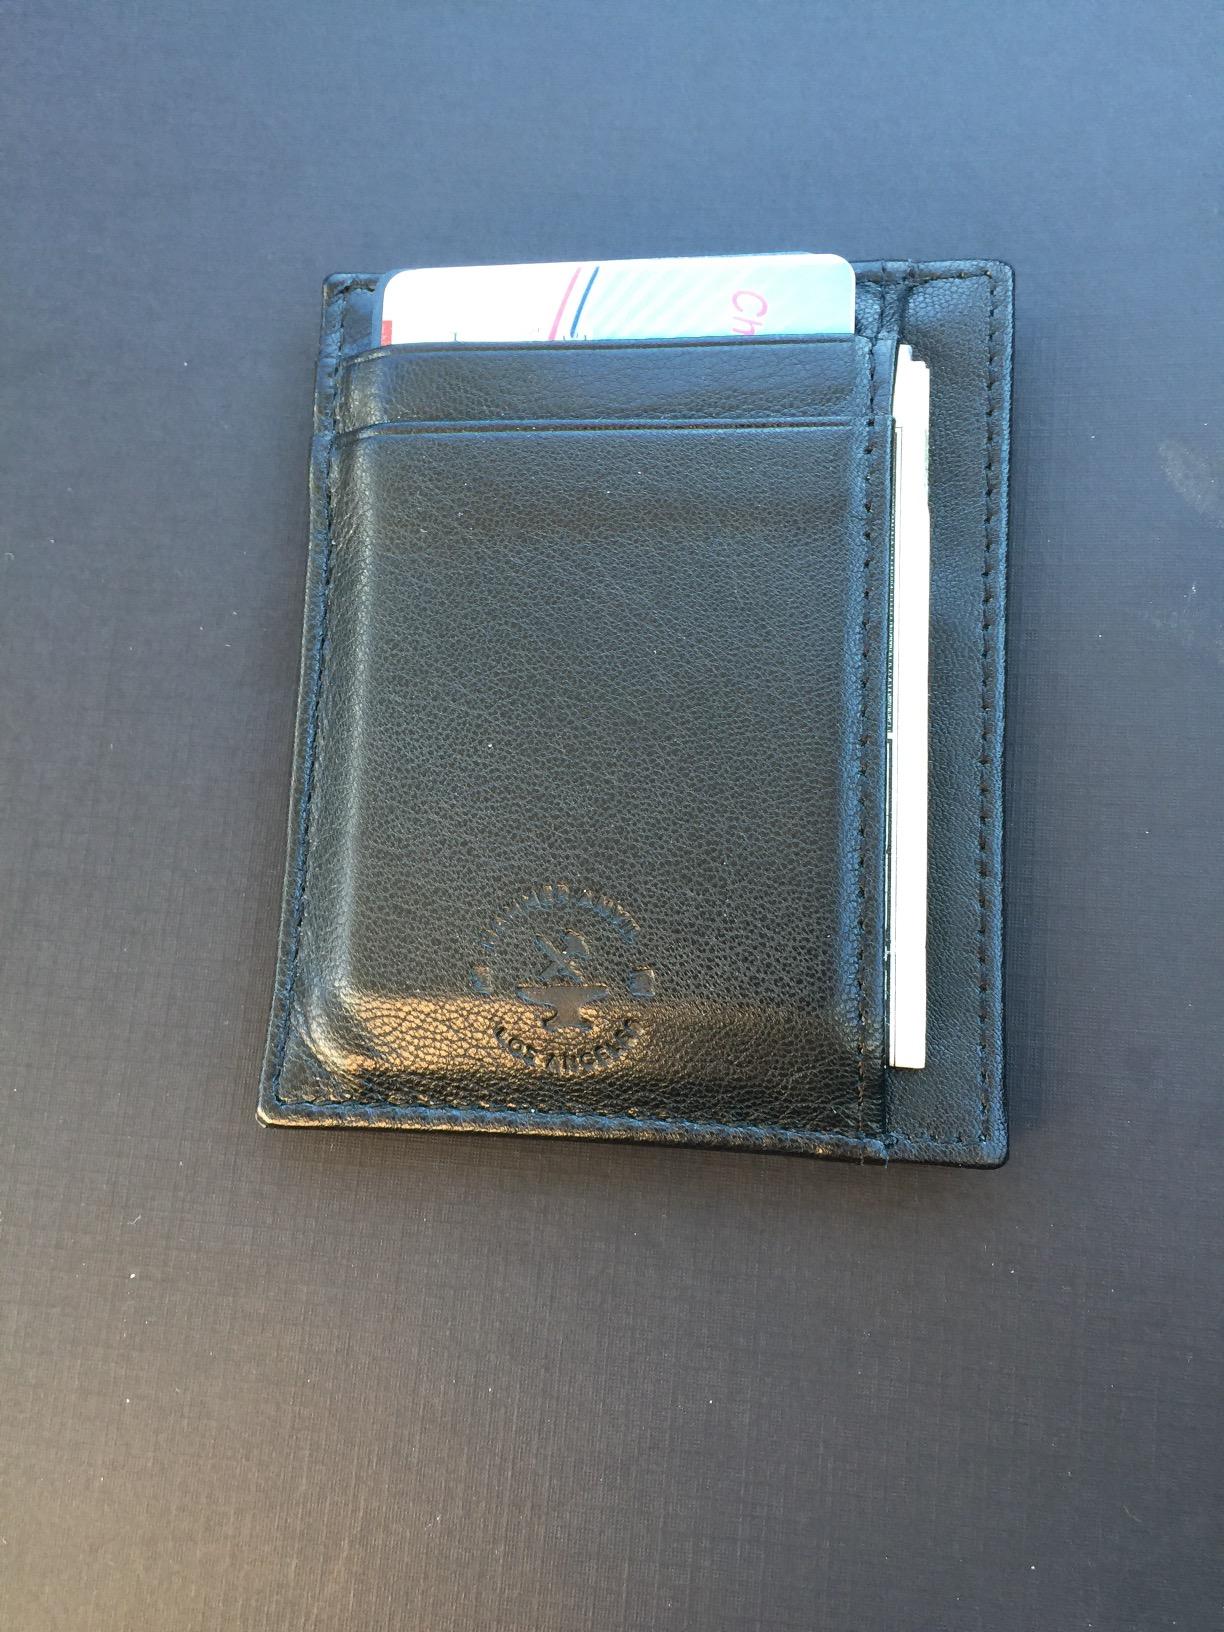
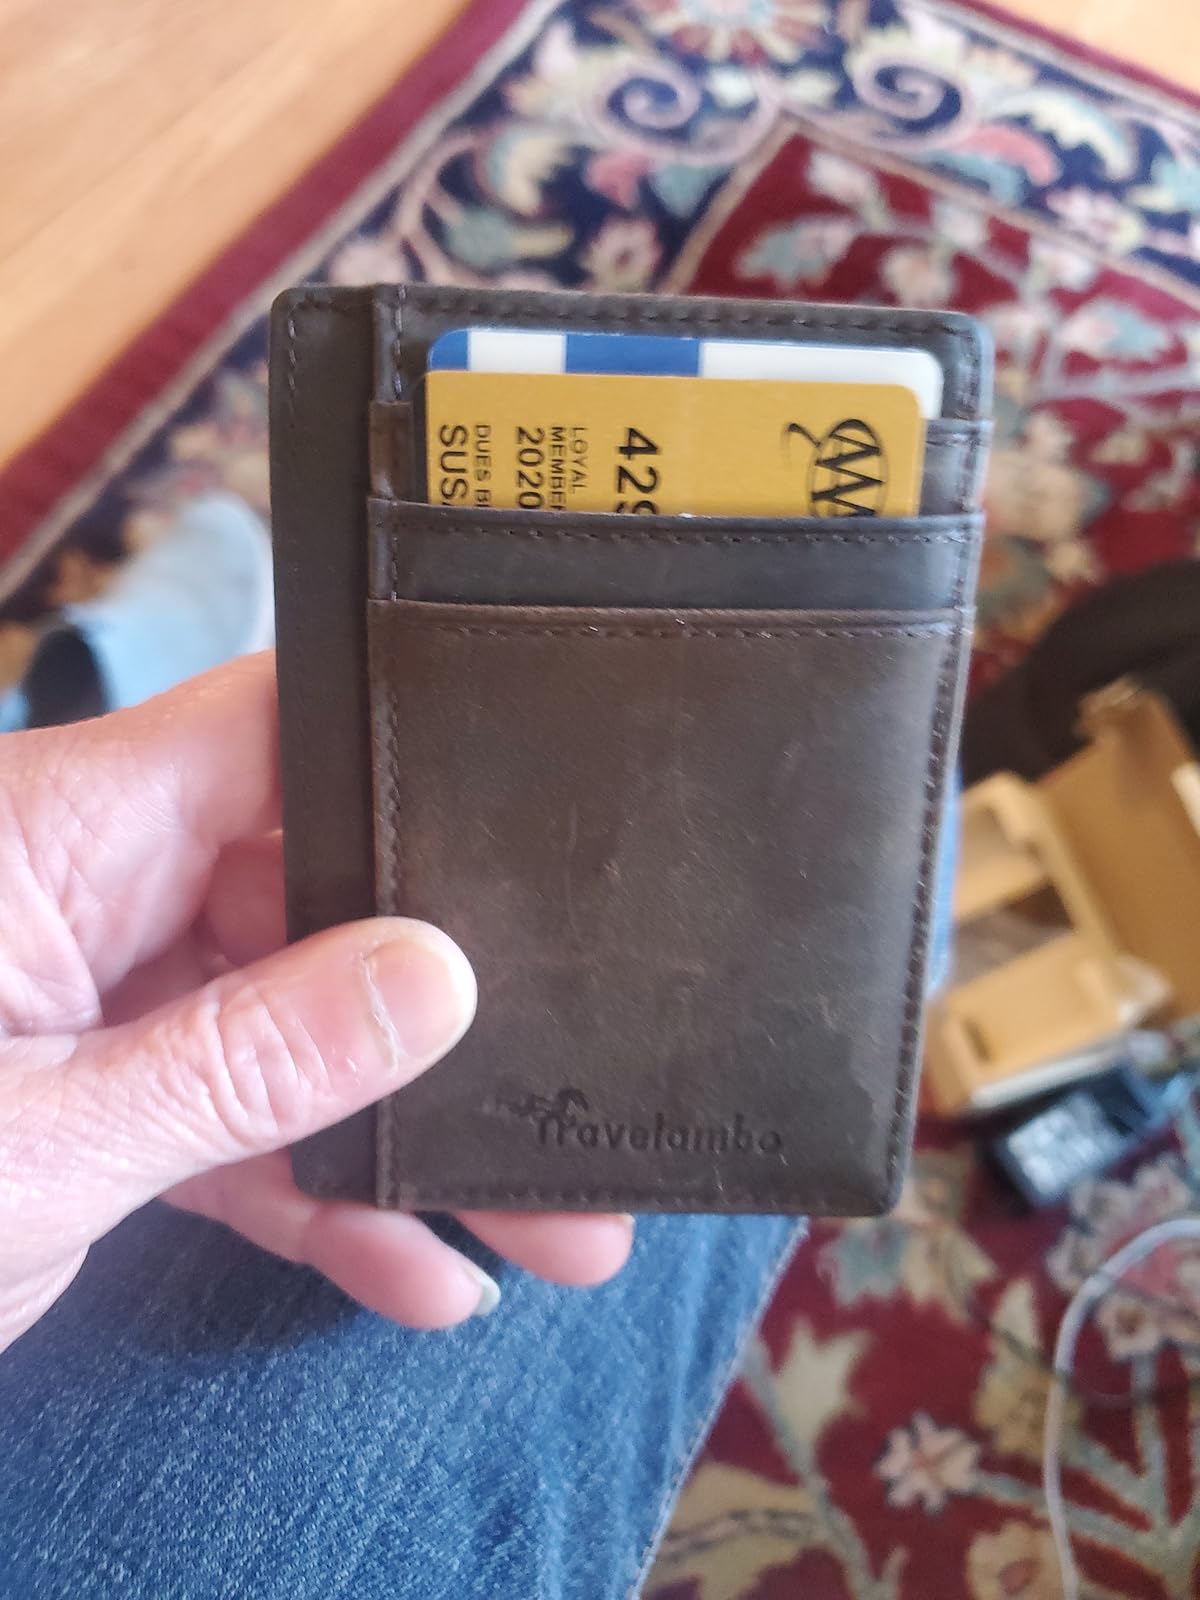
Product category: accessories_wallet
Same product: no